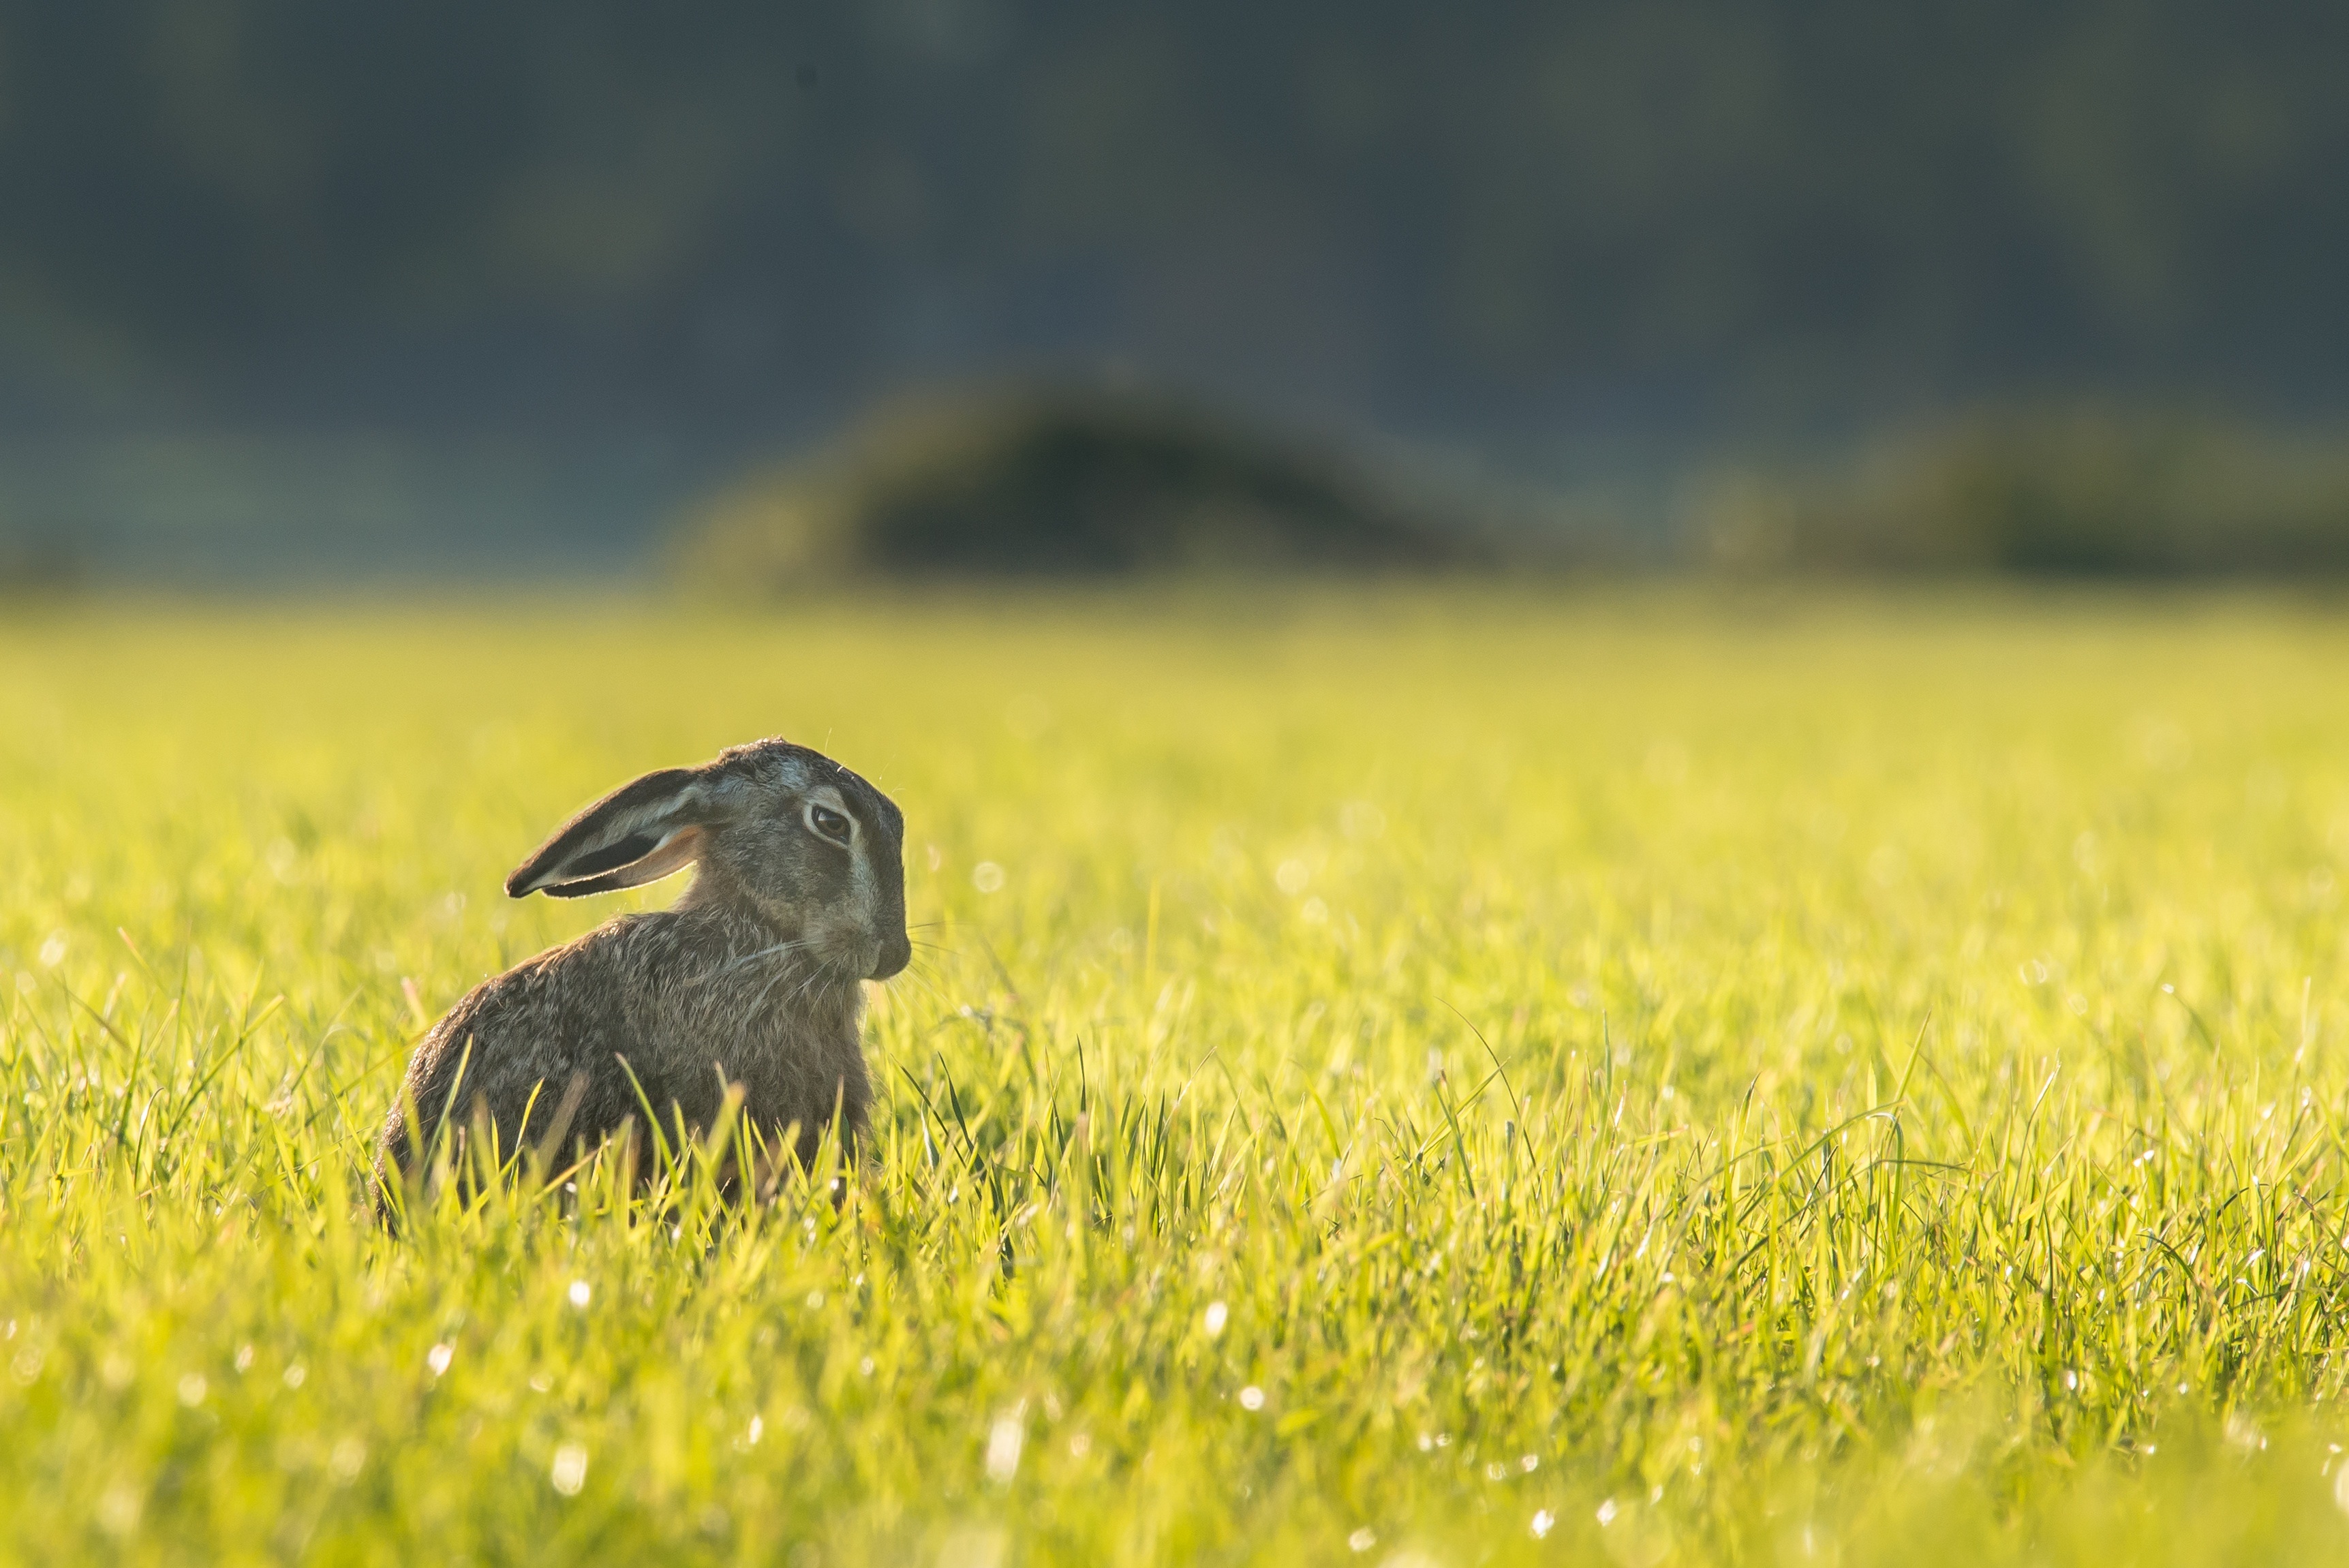
nature, grass, bird, field, meadow, prairie, animal, wildlife, wild, green, mammal, fauna, plain, rabbit, hare, outdoors, grassland, bunny, perching bird